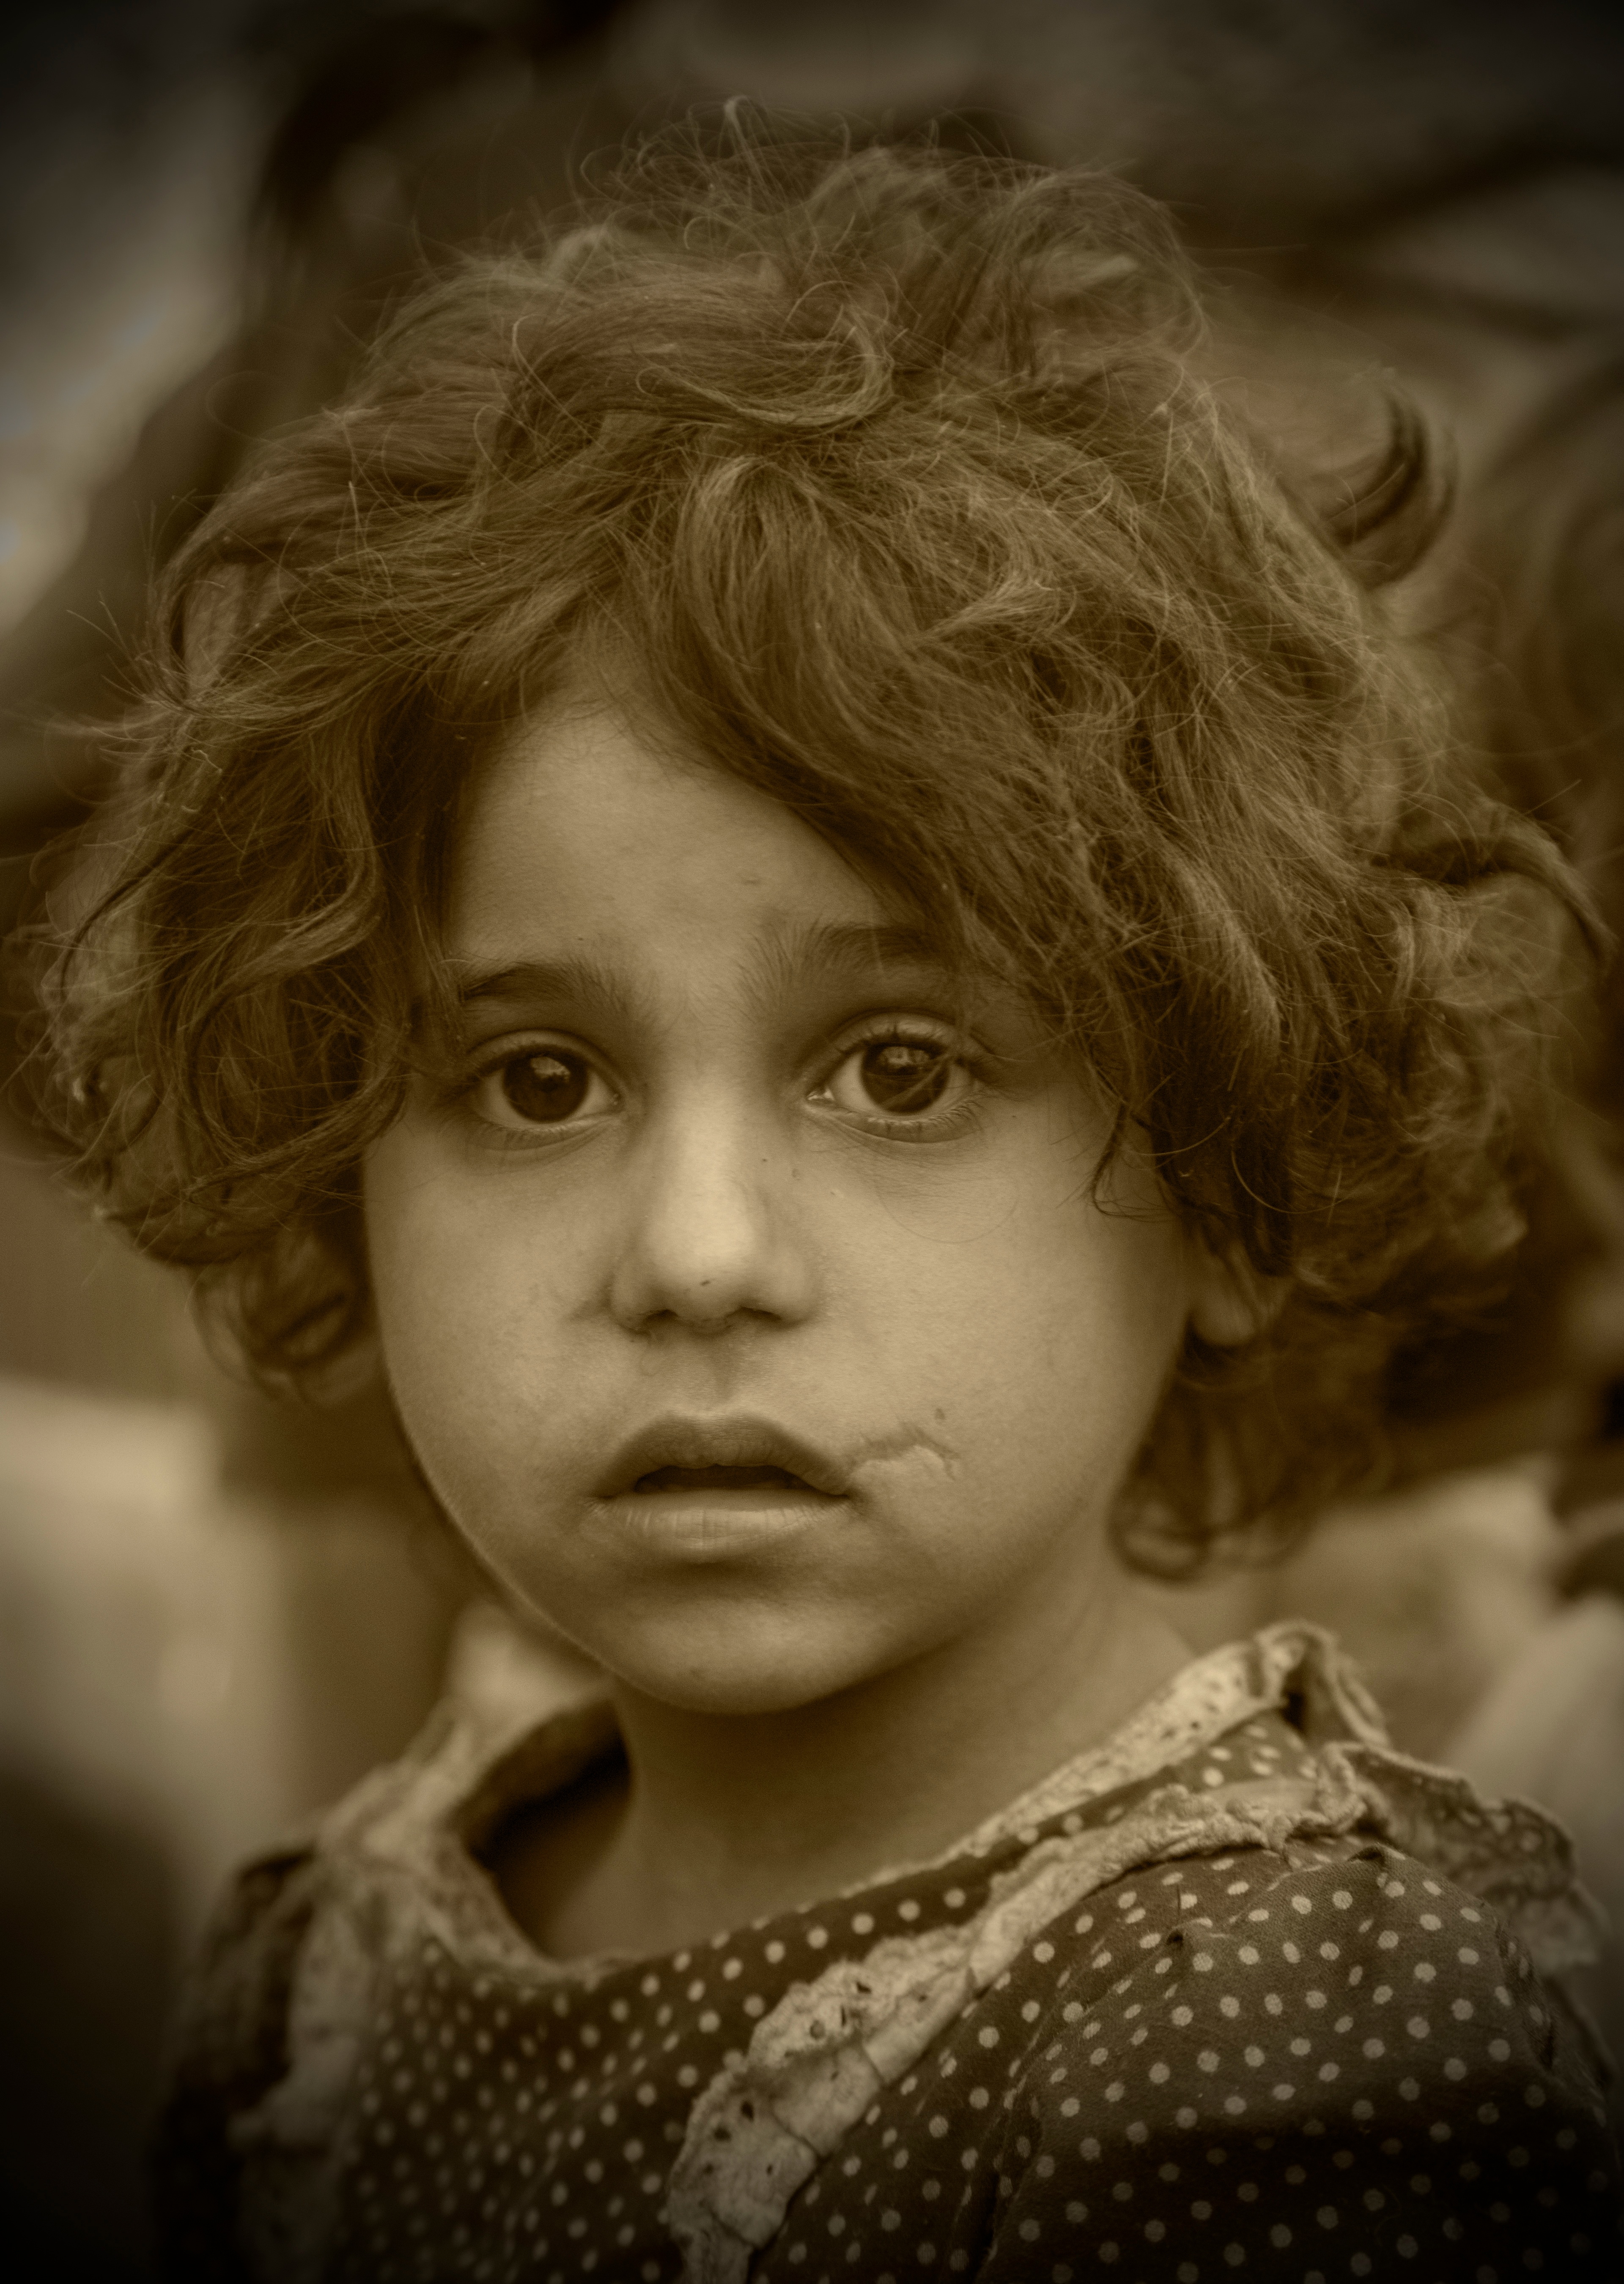
girl, hair, white, photography, portrait, model, child, monochrome, lady, hairstyle, close up, face, eye, head, skin, beauty, blond, portrait photography